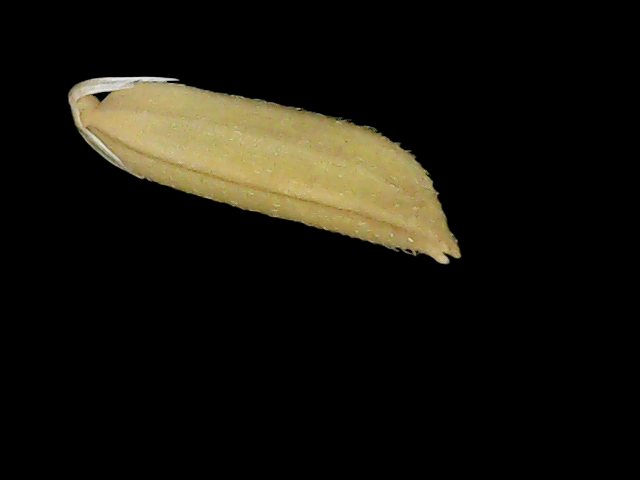
Rice variety: Bd75